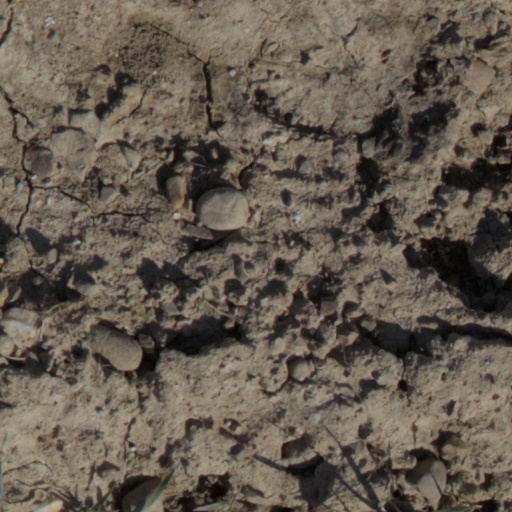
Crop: wheat